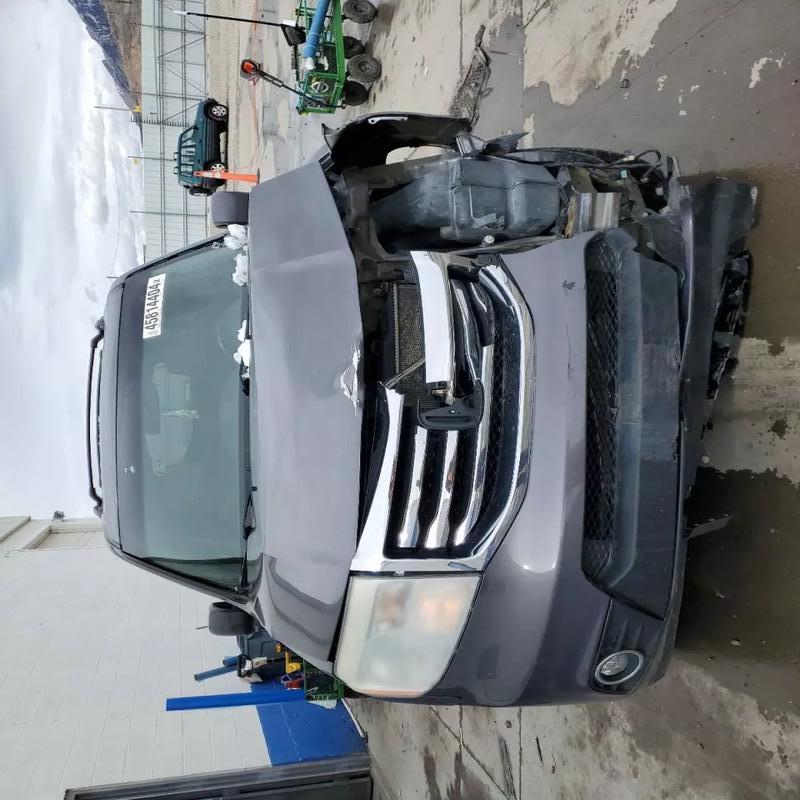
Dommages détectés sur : pare-choc avant, feu avant gauche, capot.
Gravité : majeur